Northumberland Apartments

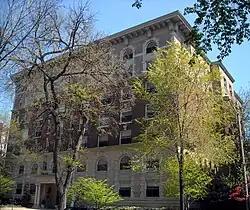

The Northumberland Apartments is a historic apartment building in the U Street Corridor of Washington, D.C. The Classical Revival building was constructed in 1909-10 by local real estate developer Harry Wardman and Albert H. Beers. In 1980, the building was placed on the National Register of Historic Places.